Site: brandenburg
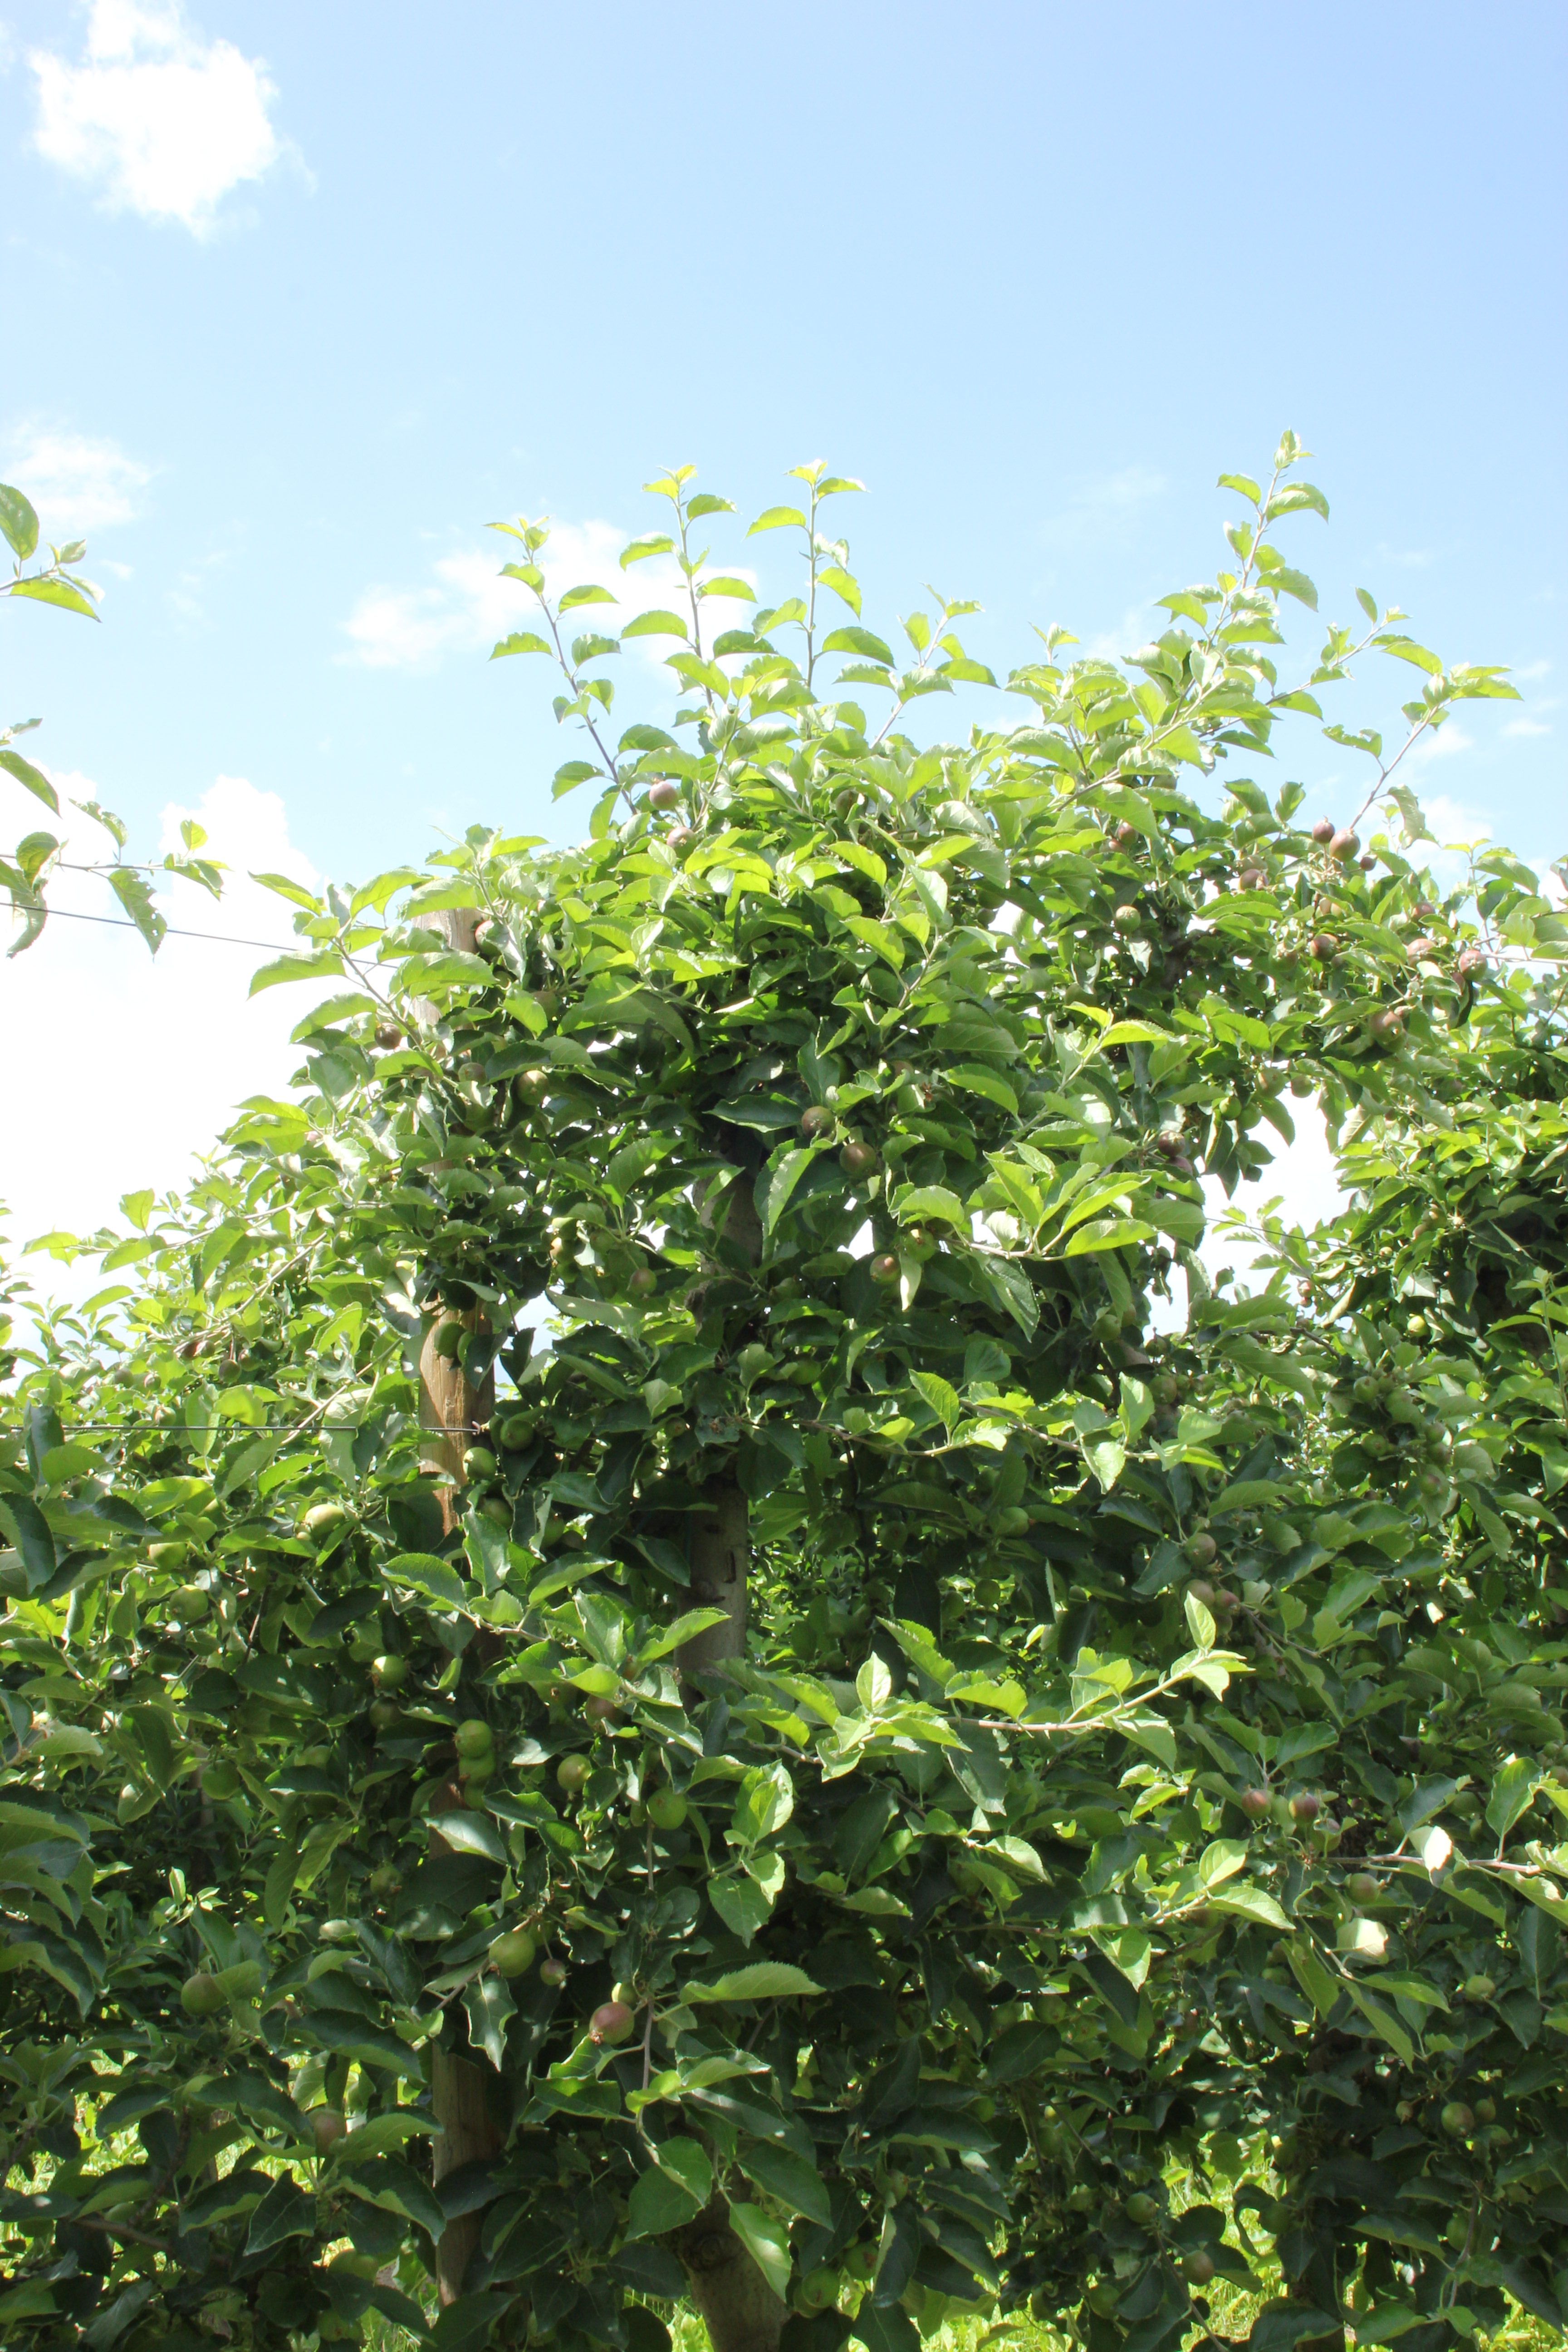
Growth stage (BBCH 73): Development of fruit